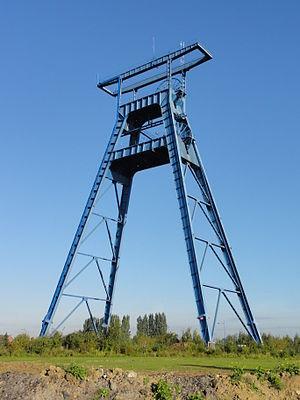
La Fosse n° 9 de la Compagnie des mines de l'Escarpelle était un charbonnage constitué d'un seul puits situé à Roost-Warendin, Nord, Nord-Pas-de-Calais, France.
Le chevalement est un assemblage de madriers et de poutres.
La fosse nᵒ 13 - 13 bis du Groupe de Béthune est un ancien charbonnage du Bassin minier du Nord-Pas-de-Calais, situé à Sains-en-Gohelle. Les Compagnies des mines de Nœux et de Béthune sont nationalisées en 1946, et intègrent le Groupe de Béthune. Le siège de concentration est commencé à partir de 1947. Un terril conique nᵒ 55 est établi à l'ouest de la fosse. Il n'y a pas de cités construites, puisque celles situées aux alentours suffisent amplement.